Rockbank railway station

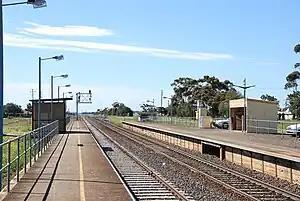
Old Rockbank station before its demolition for the Regional Rail Revival project, October 2010

The station consists of two side platforms with a total of two platform edges. A pedestrian bridge links the two platforms, delivered by Kyriacou Architects and SMEC Holdings. The bridge's brown colour represents the earth surrounding the station.